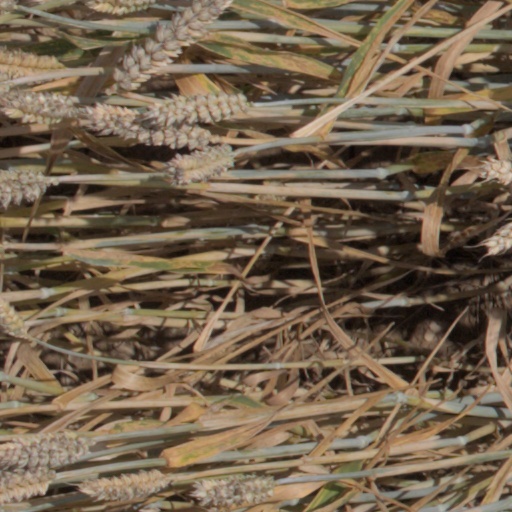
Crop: wheat